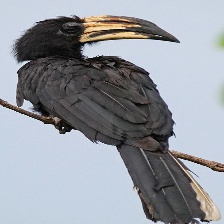
Species: AFRICAN PIED HORNBILL
Scientific name: TOCKUS FASCIATUS
ImageNet parent category: hornbill